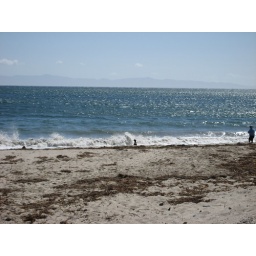
dog playing in the water